2018 Toronto van attack

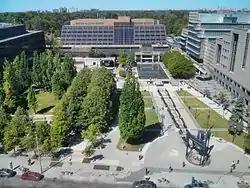
aerial view of Mel Lastman Square looking west from across the street

During the confrontation, the driver of the van repeatedly drew his hand from his back pocket and pointed a wallet toward the officer as if it were a pistol. Lam ordered the driver to drop to the ground, while the driver tried repeatedly to provoke the officer to kill him, demanding he be shot "in the head!" when the officer warned him he may be shot. Lam then went to his cruiser and turned off its siren. As the driver and Lam advanced towards each other, the officer recognized that the object in the driver's hand was not a gun, holstered his pistol, and took out his baton to avoid the use of unnecessary lethal force. The driver then dropped the object from his hand, lay down on the ground and surrendered to Lam. He was arrested at 1:32 p.m.